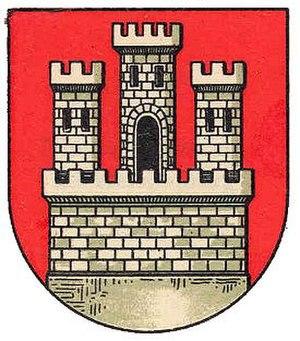
Klosterneuburg est une ville autrichienne, dans le district de Tulln en Basse-Autriche. Située sur le Danube immédiatement au nord de Vienne, elle est séparée de sa ville-sœur Korneuburg depuis le Moyen Âge, quand le fleuve a changé son lit.